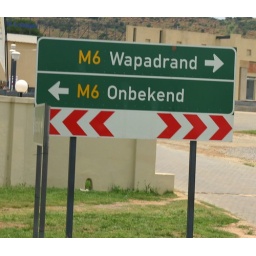
road sign near Pretoria